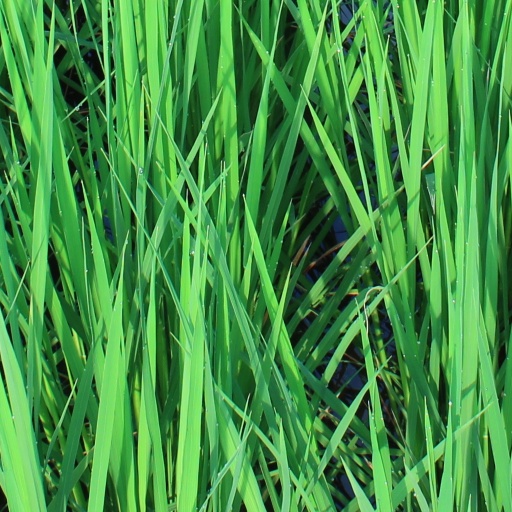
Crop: rice